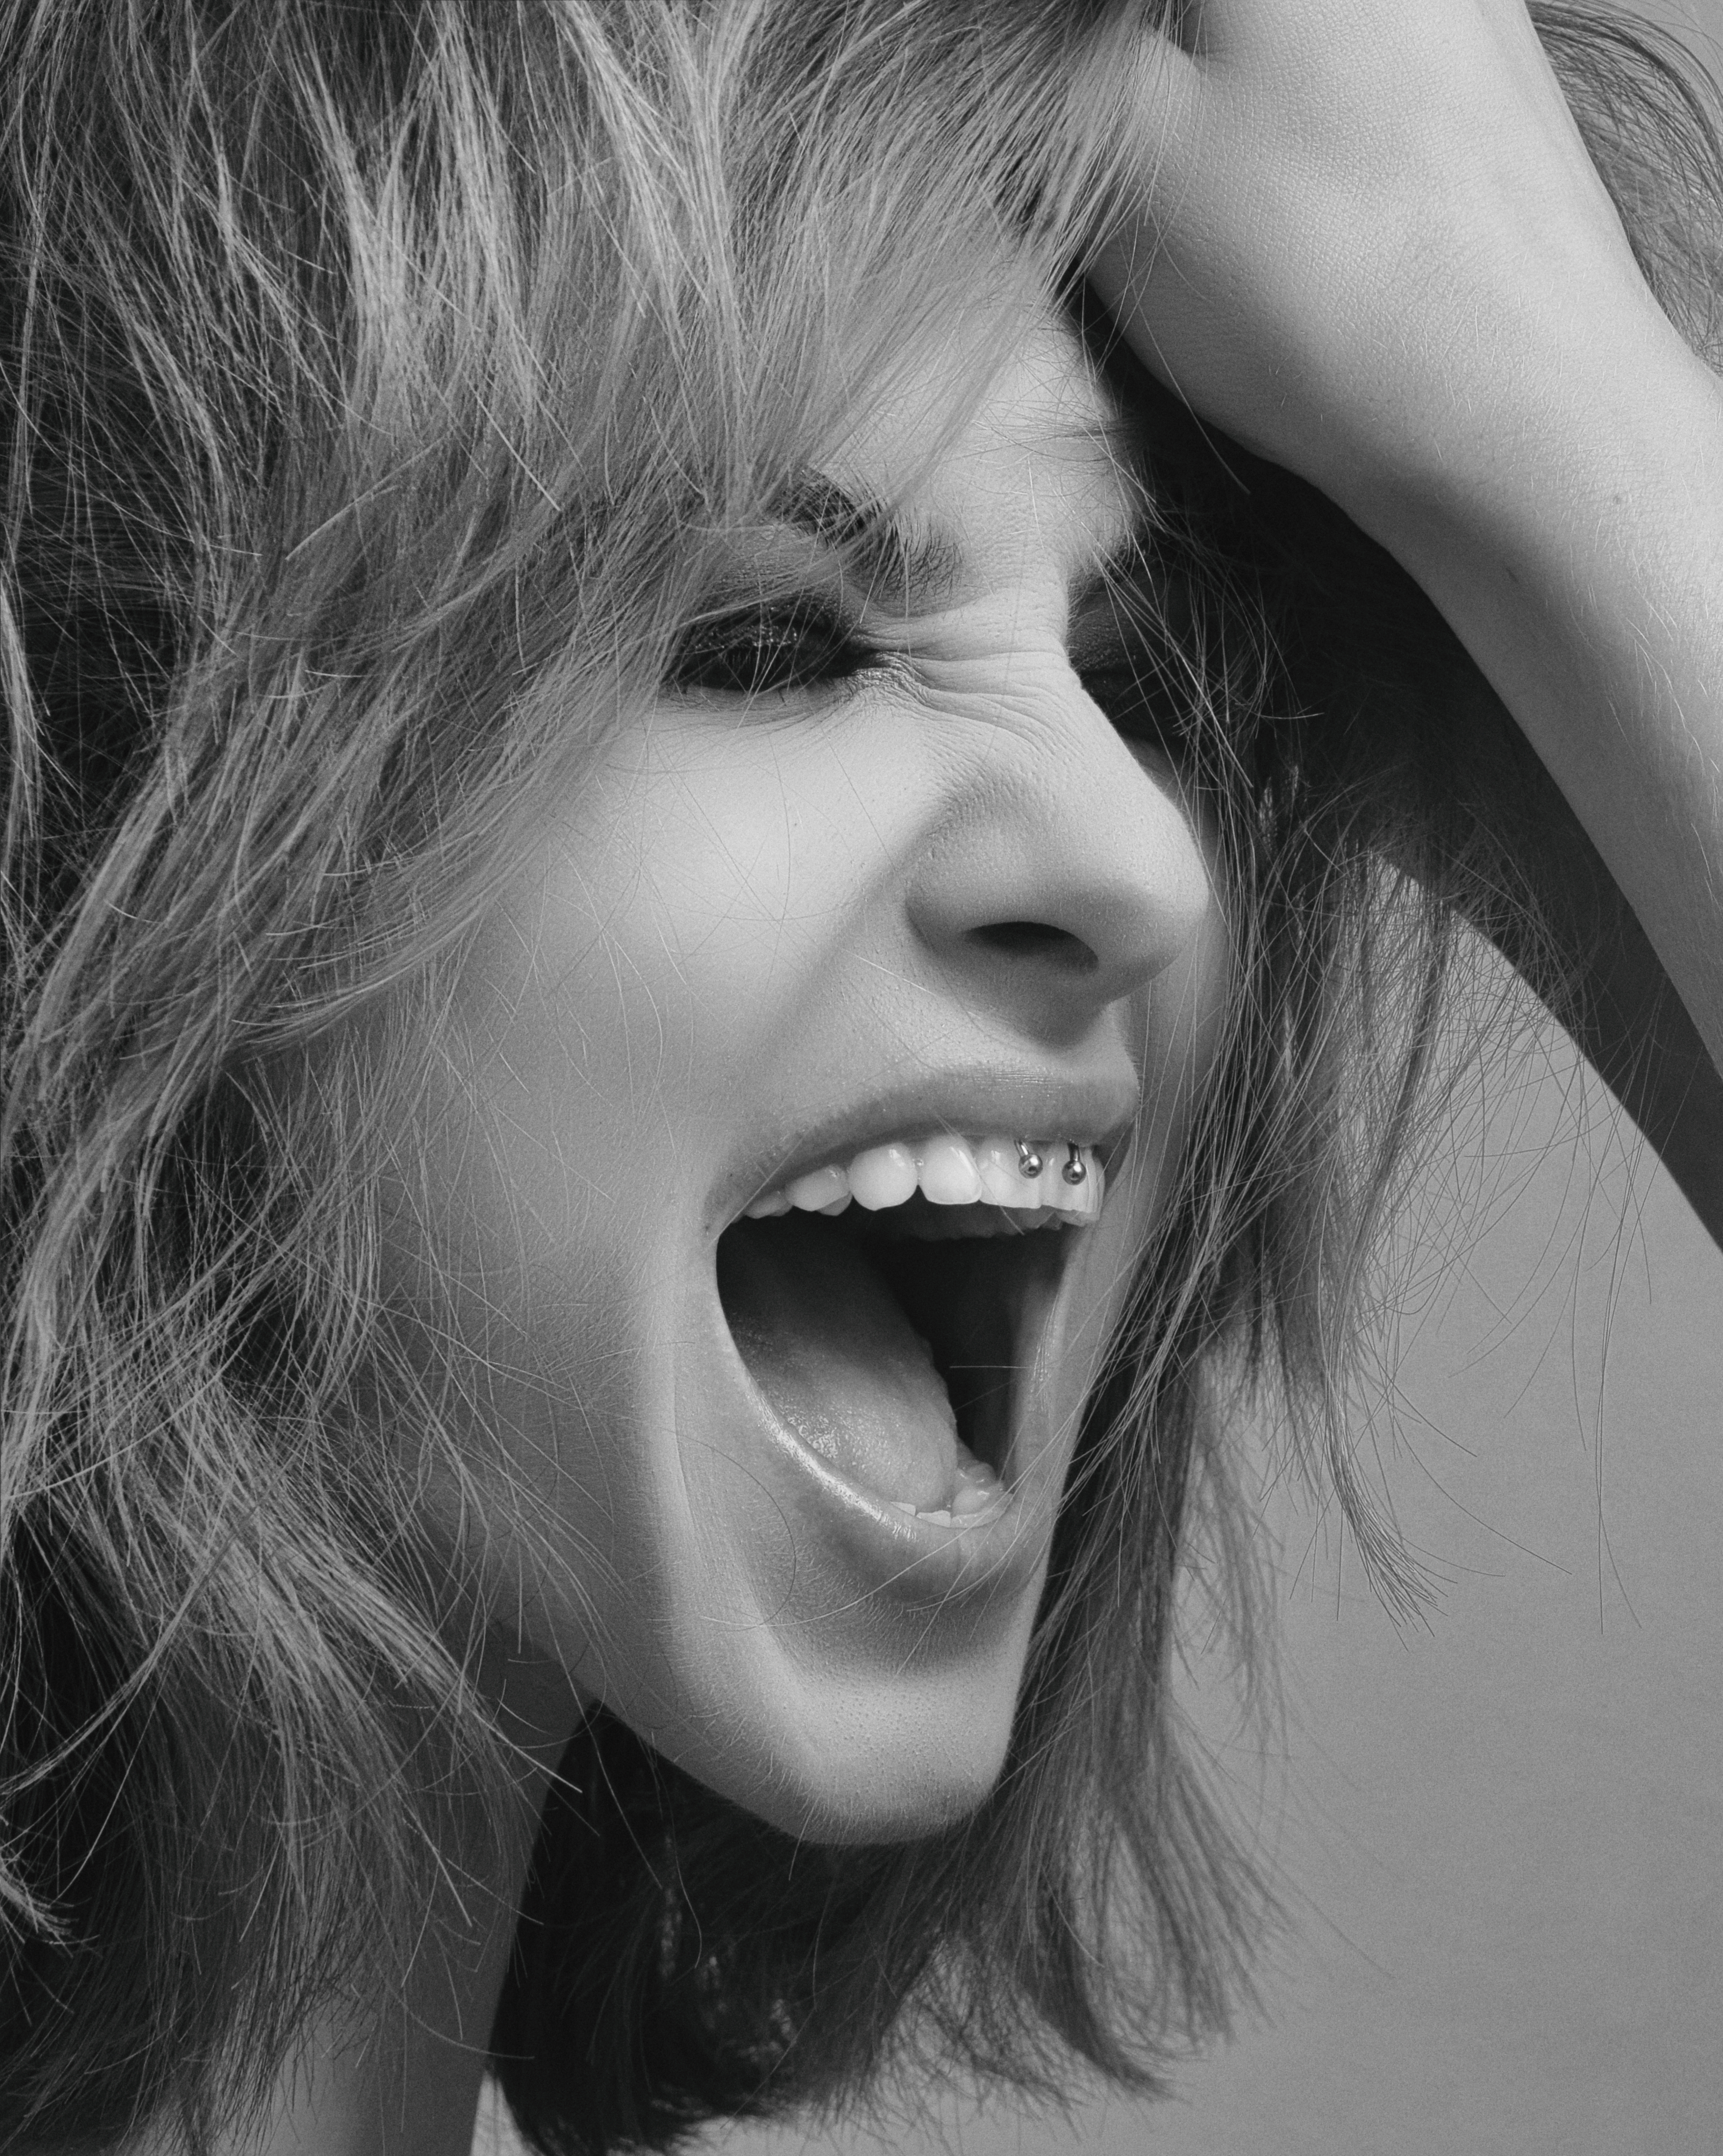
girl, portrait, retro, face, beautiful, look, studio, monochrome, donate, nose, lip, smile, hand, hairstyle, eyebrow, tooth, eye, mouth, shoulder, facial expression, eyelash, organ, human body, flash photography, jaw, happy, iris, gesture, black and white, style, cool, shout, long hair, fang, close up, blond, fun, musical instrument, monochrome photography, layered hair, fur, surfer hair, child, mechanical fan, bangs, laugh, stock photography, portrait photography, eyewear, grass, singing, photo shoot, flesh, singer, photography, selfie